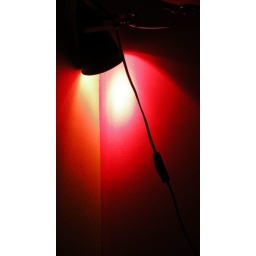
Just a lamp in my room... (yes, i know, i have a pink wall...)